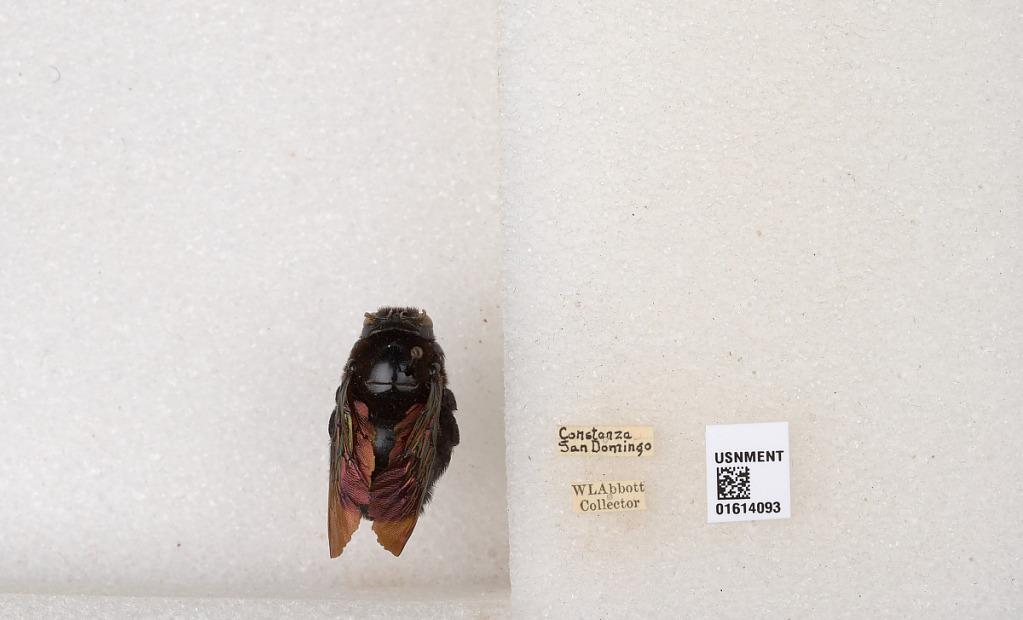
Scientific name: Xylocopa (Neoxylocopa) mordax Smith
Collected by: W. Abbott
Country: Dominican Republic
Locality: Constanza, San Domingo